Goodbye Cruel World (Elvis Costello album)

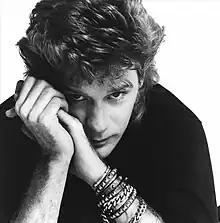
Daryl Hall (pictured in 1984), sang guest vocals on "The Only Flame in Town" and appeared in its music video.

"The Only Flame in Town", backed by "The Comedians", was released as the second single in August 1984. Reaching number 71 in the UK, it was Costello's lowest placement up to that point. Its music video was shot in New York and included both the Attractions and Daryl Hall. It also featured a small promotional contest wherein an individual could "win a date with the Attractions". According to Thomson, tensions between Costello and the band remained high during the shoot because "nobody was quite sure what was happening in terms of their long-term future".